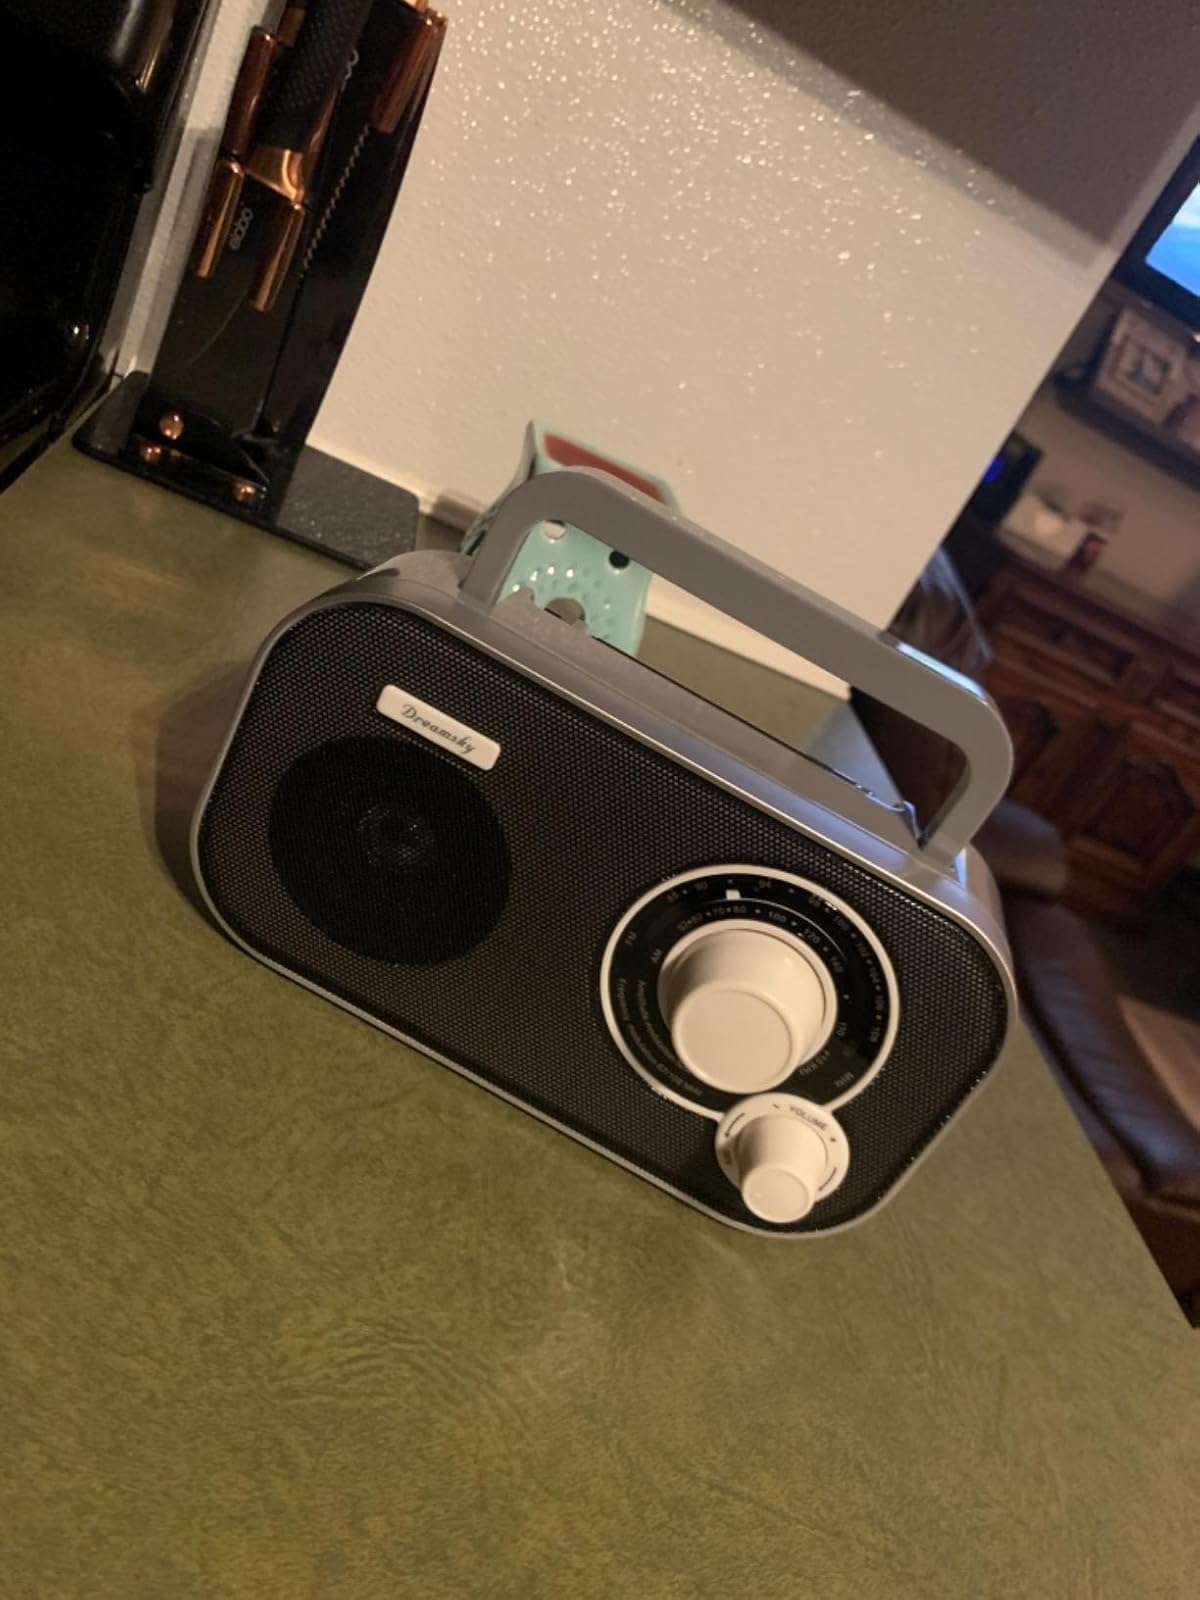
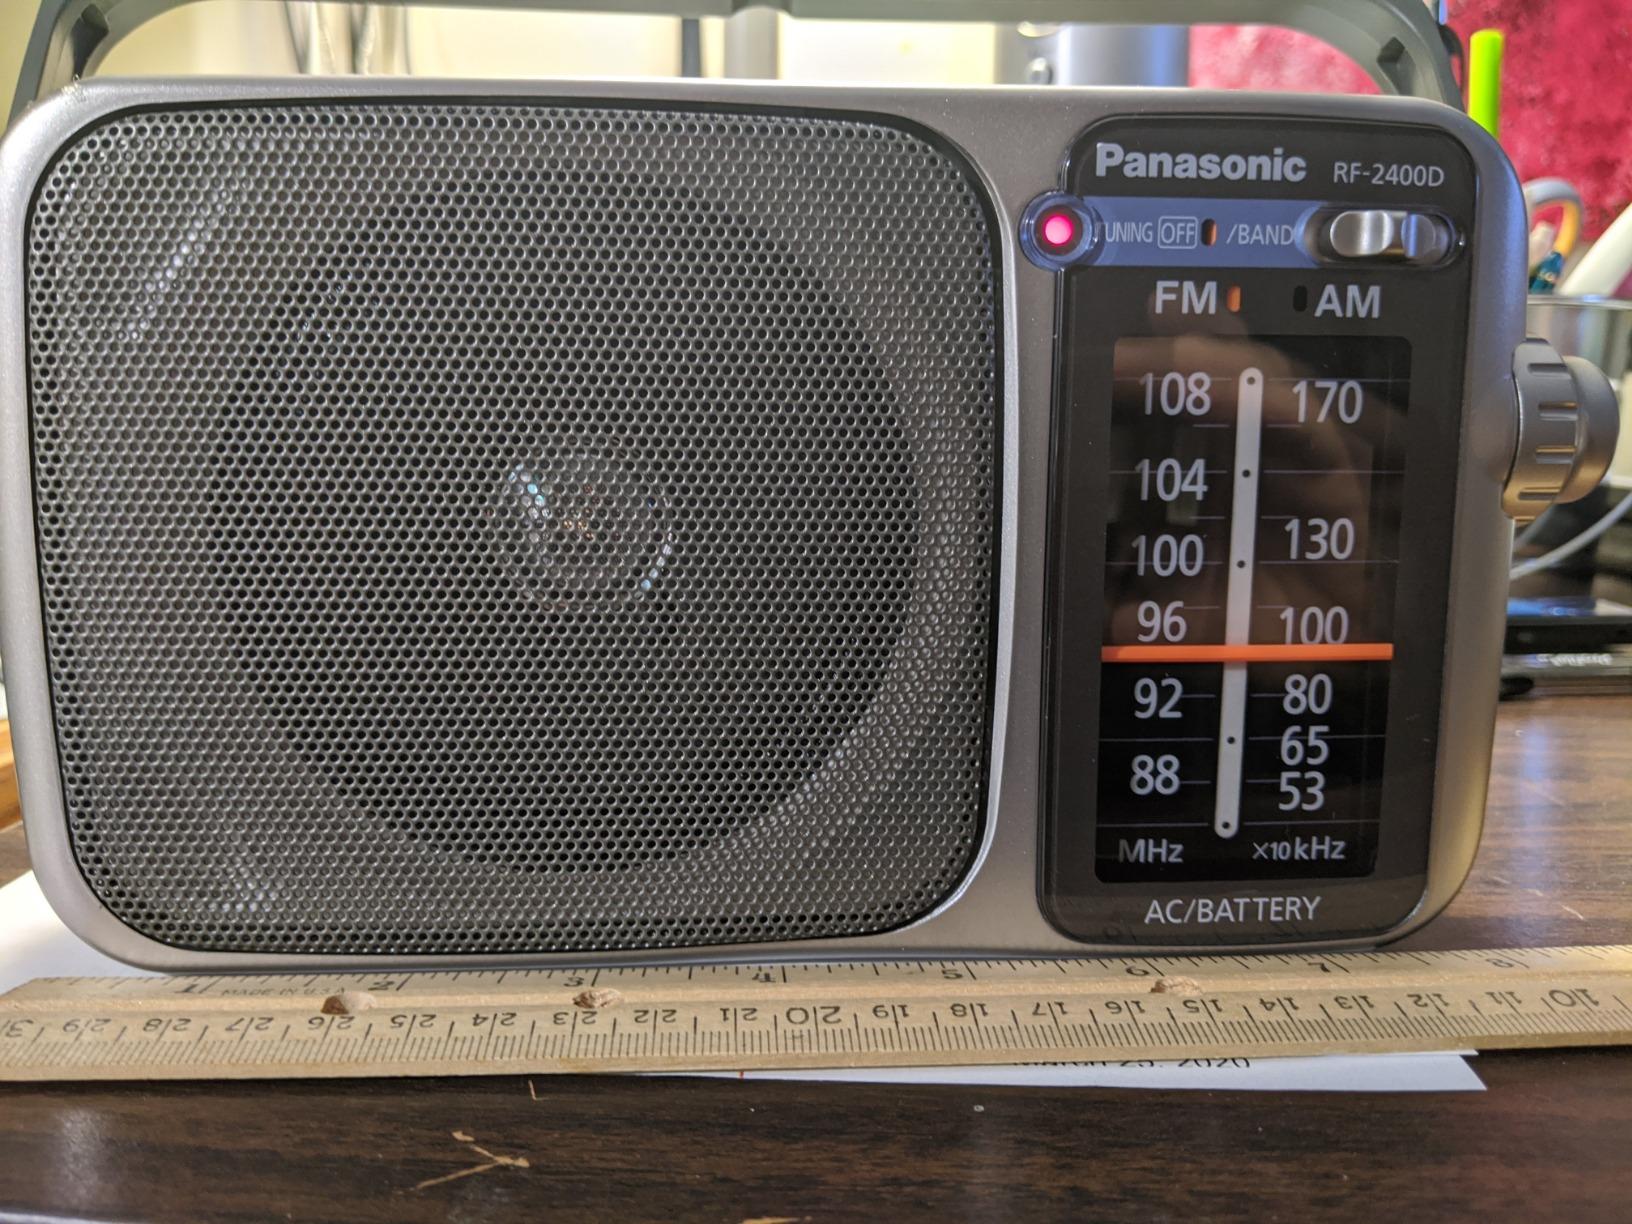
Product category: radio
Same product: no